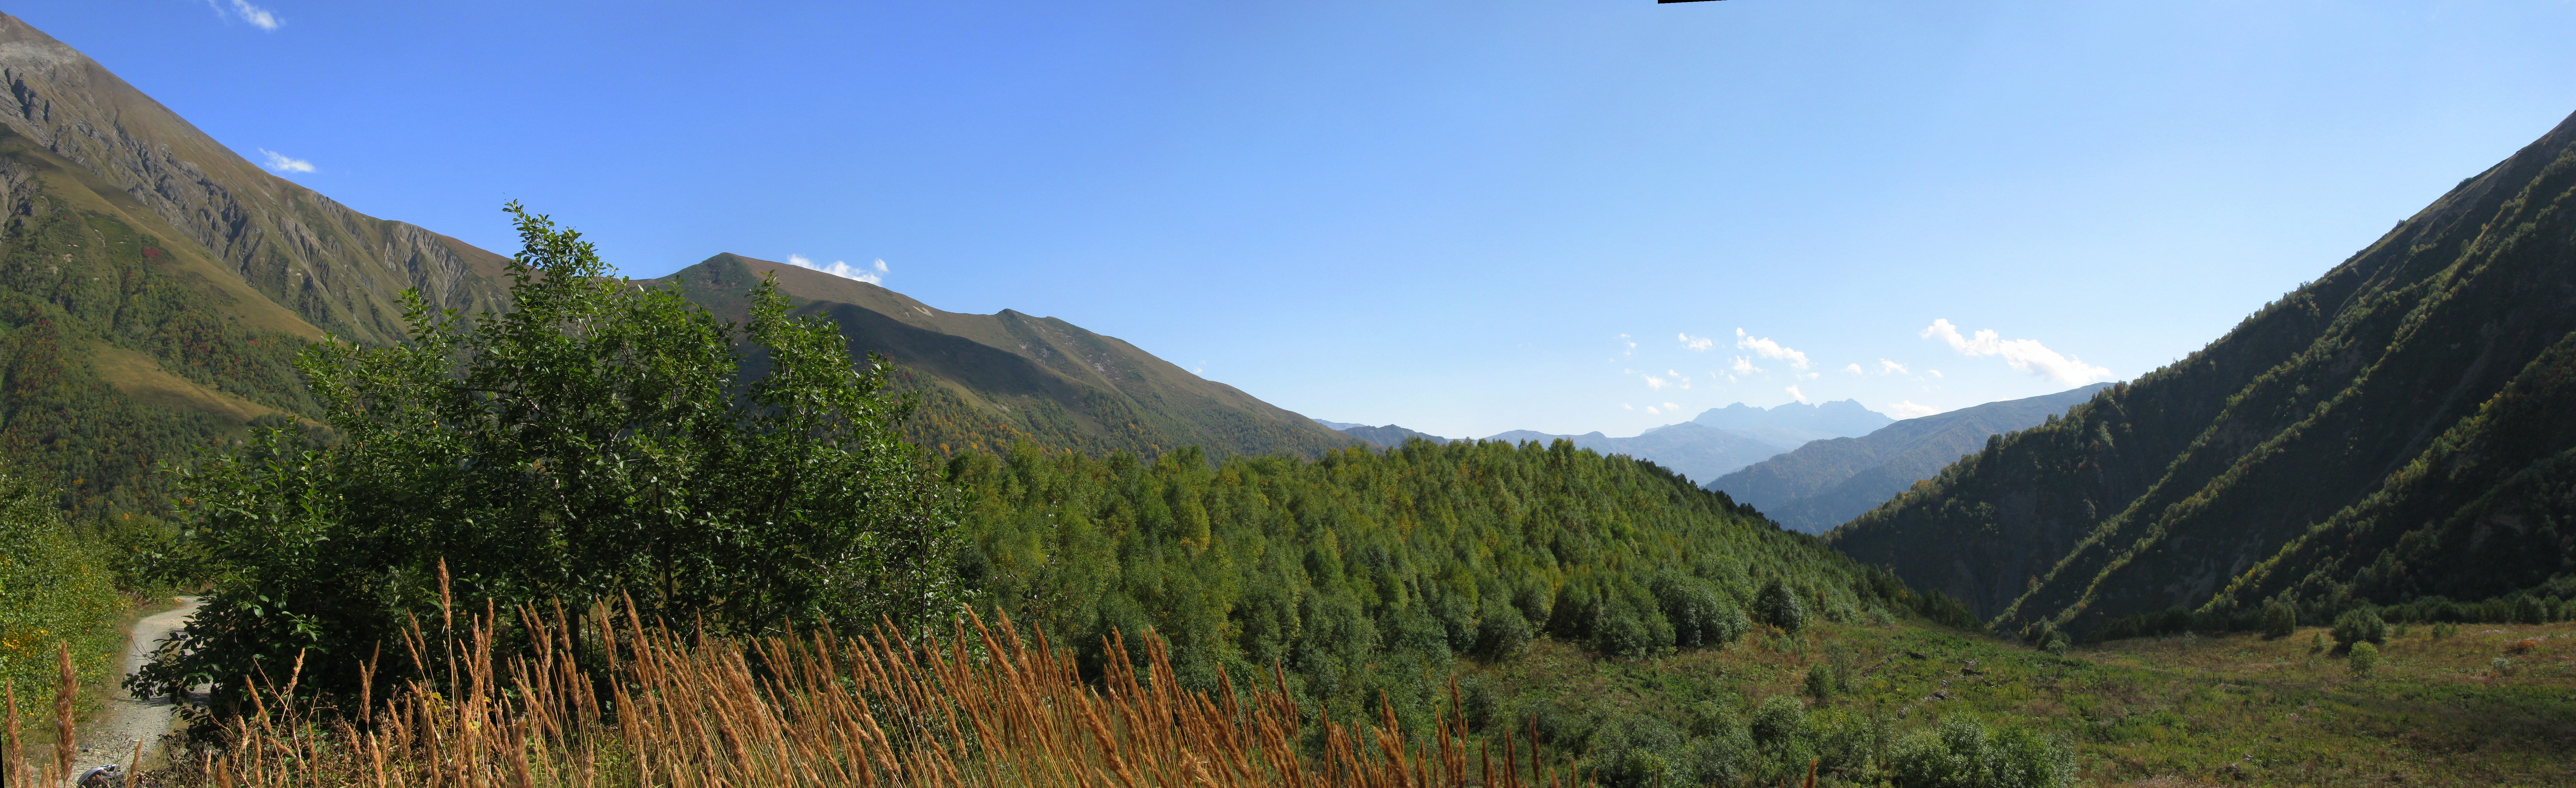
landscape, nature, mountain, sky, mountain range, fjord, ridge, alps, badlands, georgia, ecosystem, landform, mountain pass, geographical feature, mountainous landforms